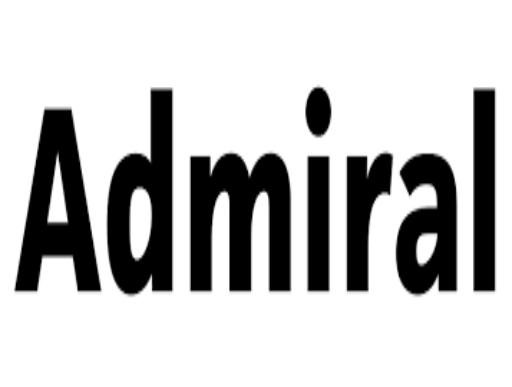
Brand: Admiral
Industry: Clothes